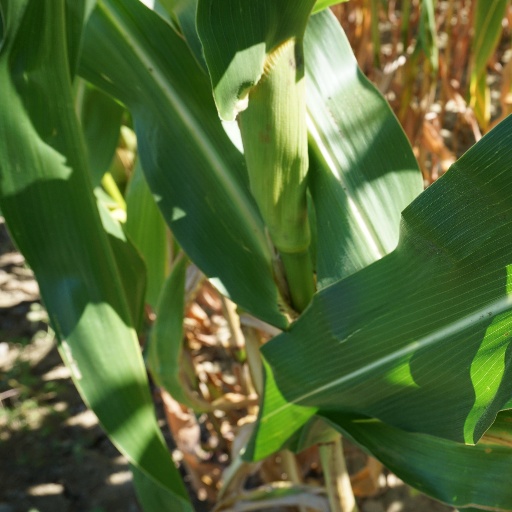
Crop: maize; corn